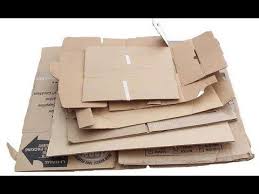
Waste category: cardboard